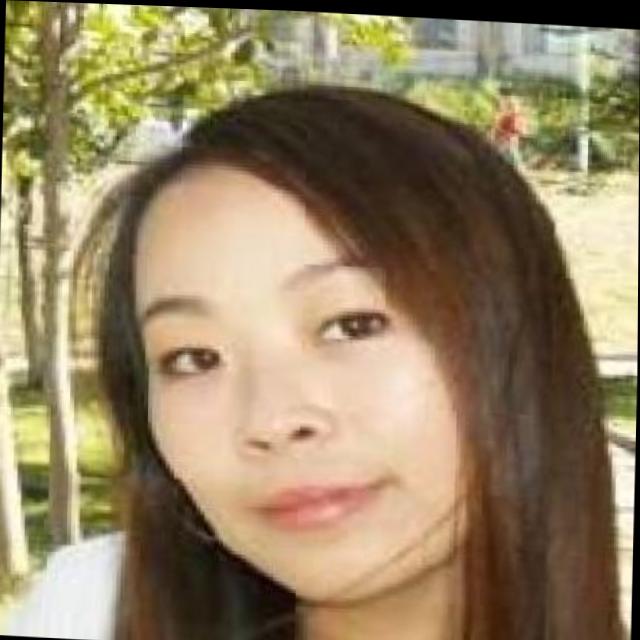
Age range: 21-44